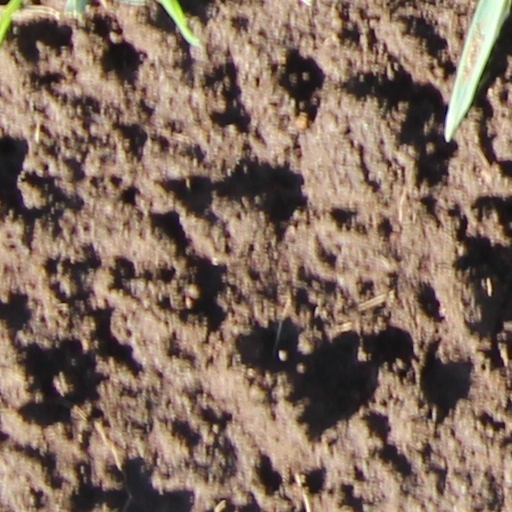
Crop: wheat